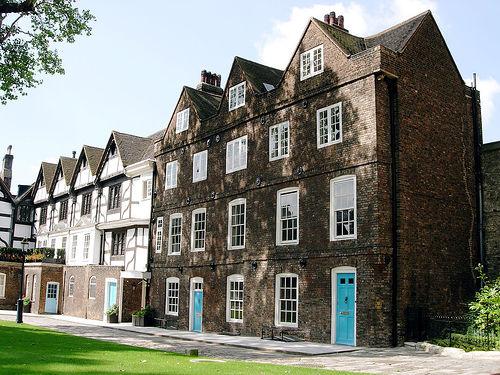
Weather: sun or clear